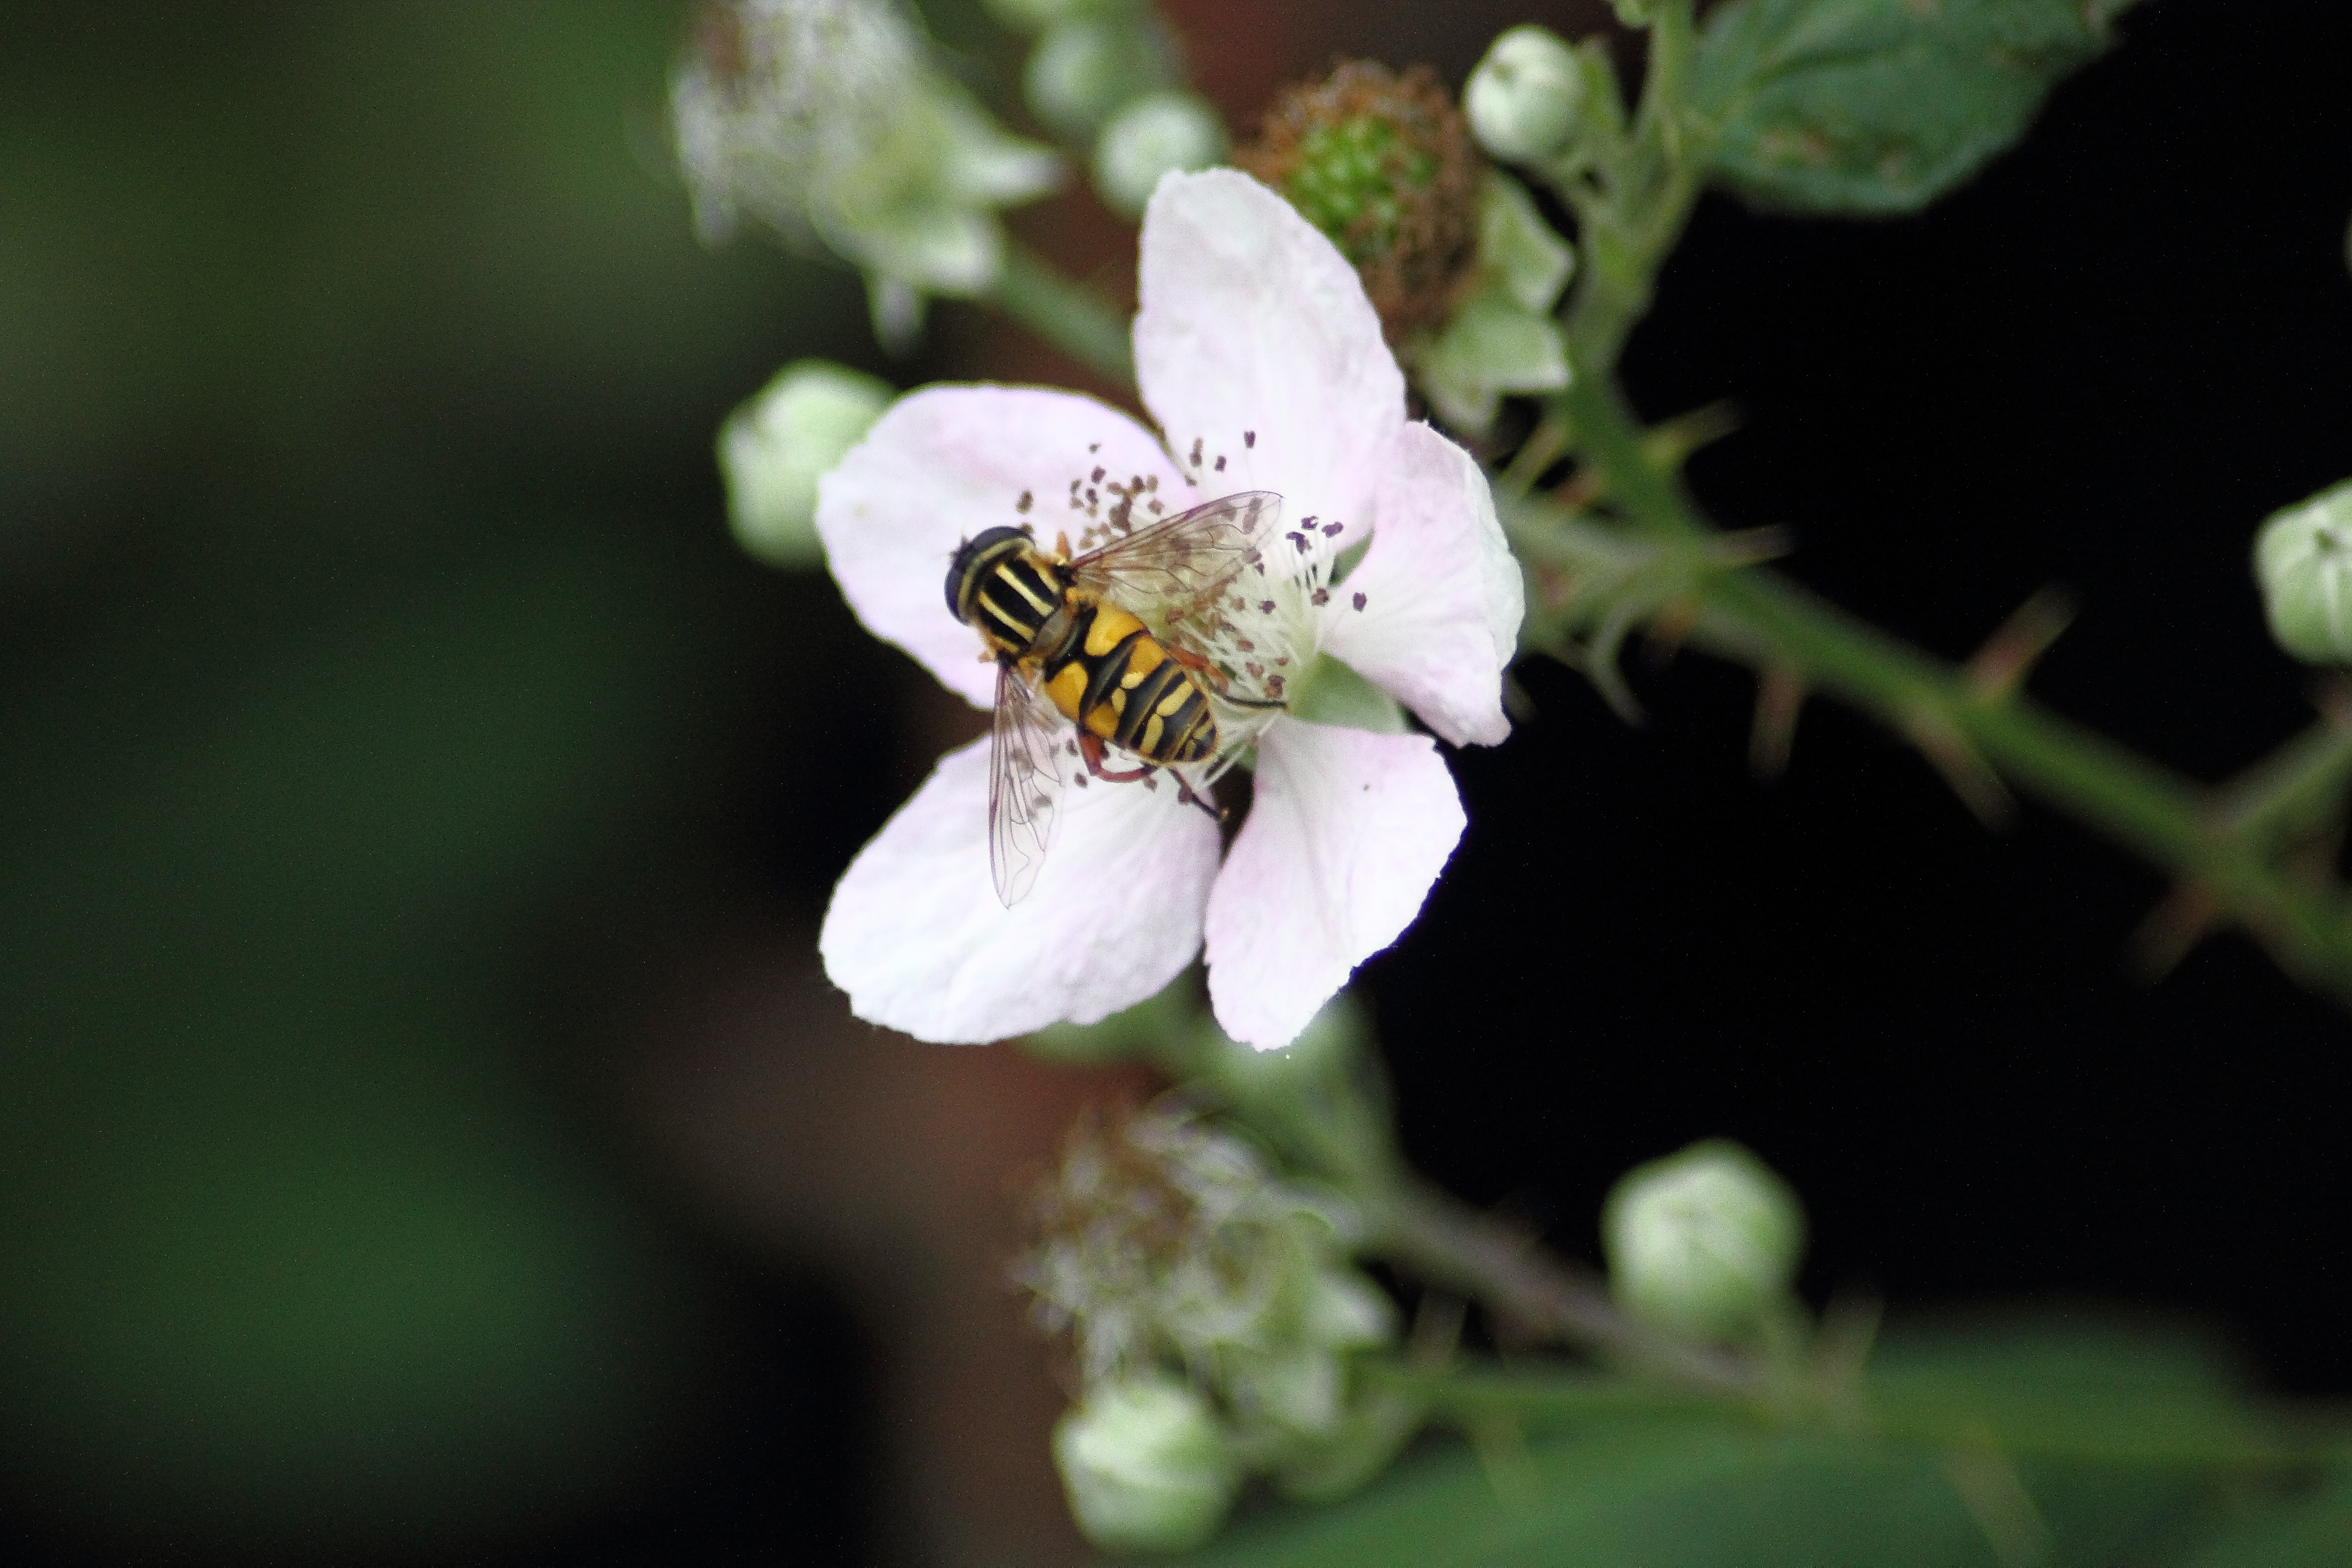
nature, blossom, plant, photography, flower, petal, pollen, green, produce, insect, autumn, botany, flora, fauna, invertebrate, wildflower, close up, animals, bee, nectar, macro photography, white blossom, flowering plant, honey bee, land plant, membrane winged insect, fly on flower, schwebfiege